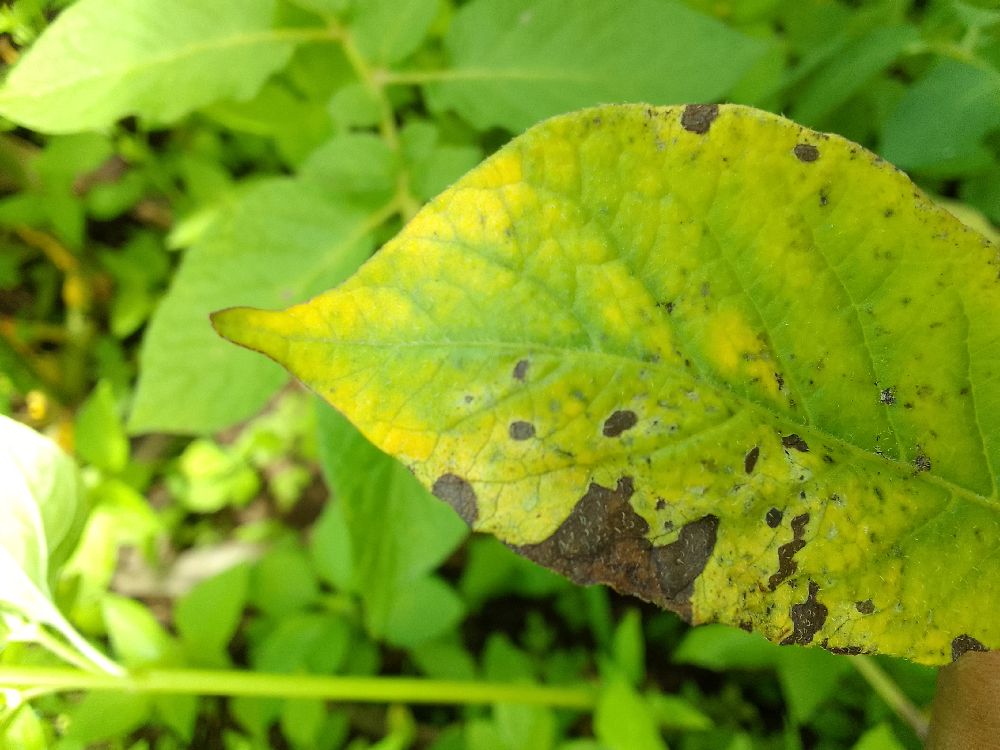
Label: Early blight